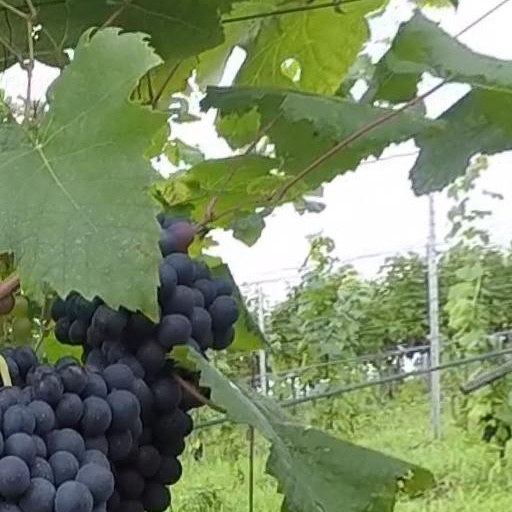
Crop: grape